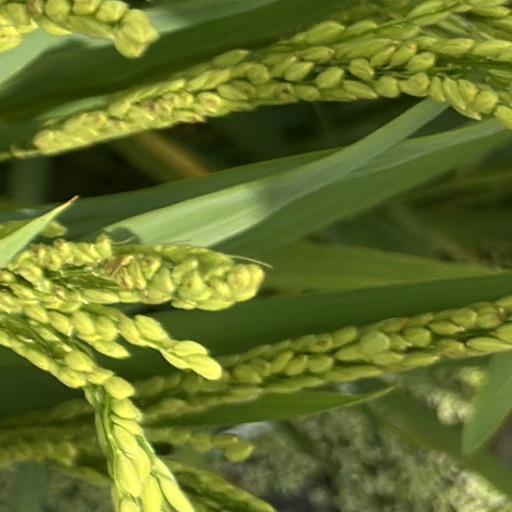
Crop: rice